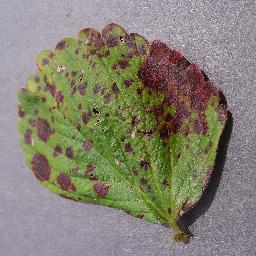
Label: Strawberry___Leaf_scorch